Derlei

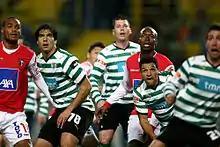
Derlei (second from the right) playing for Sporting CP against SC Braga in February 2009

Derlei made a comeback to competition when, on 16 April 2008, he entered the field for Leandro Romagnoli in the 61st minute during the semi-final of the Taça de Portugal against Benfica, scoring only 18 minutes later to make it 3–2 to Sporting, in a match which eventually ended with a 5–3 win as the team went on to win the tournament against another former acquaintance of the player, Porto.